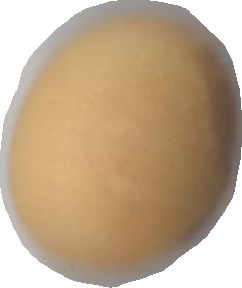
Variety: Dega